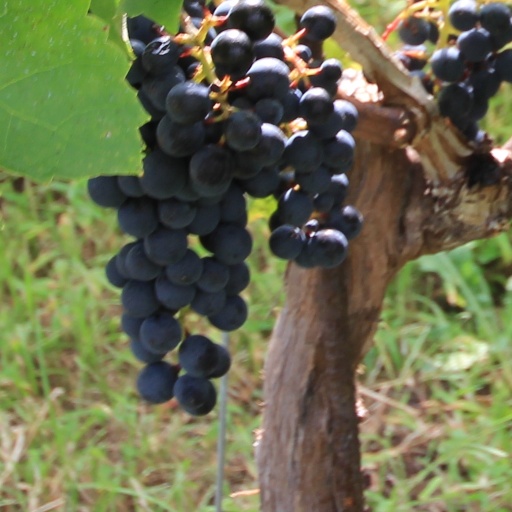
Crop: grape